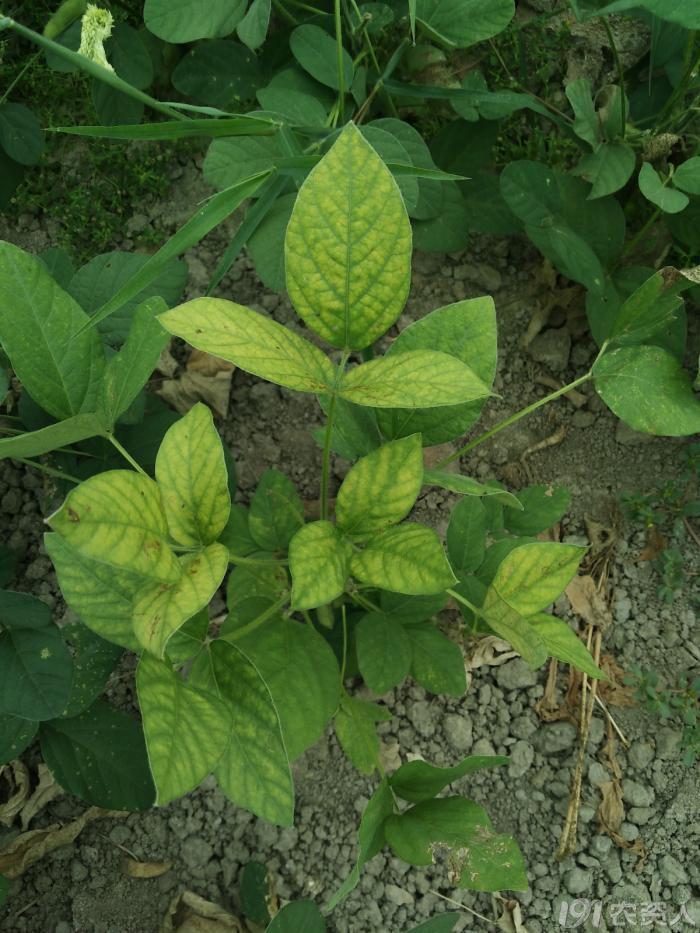
Plant: Soybean
Disease: soybean mosaic